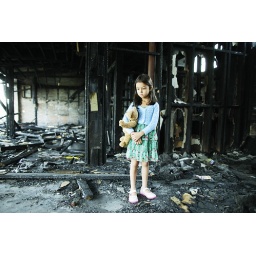
Girl with teddy bear in fire damaged building